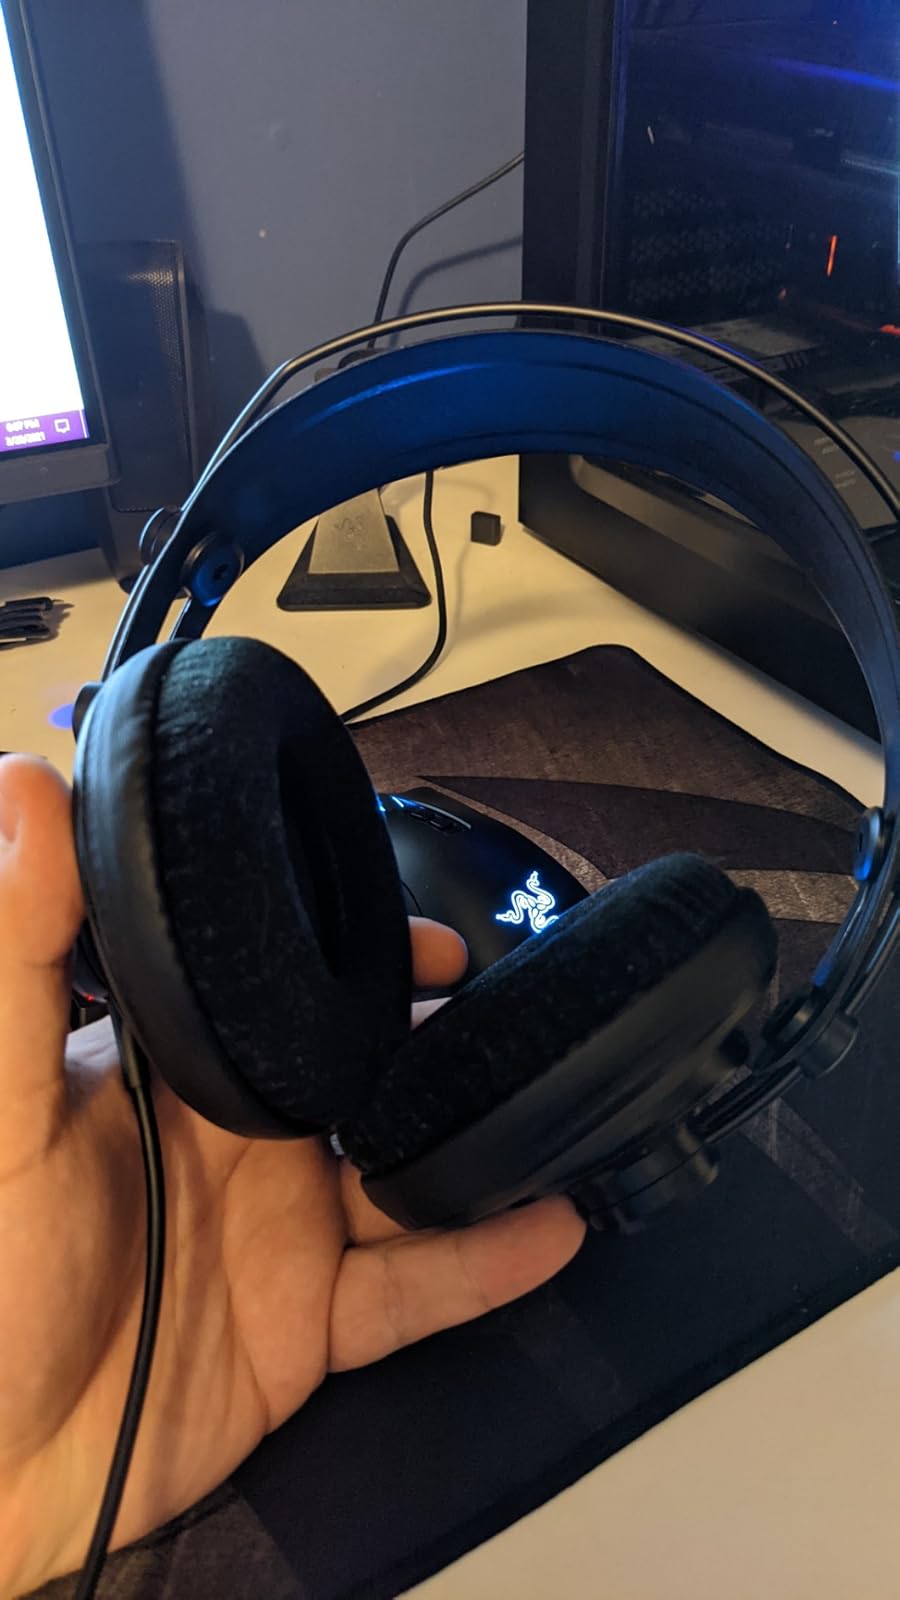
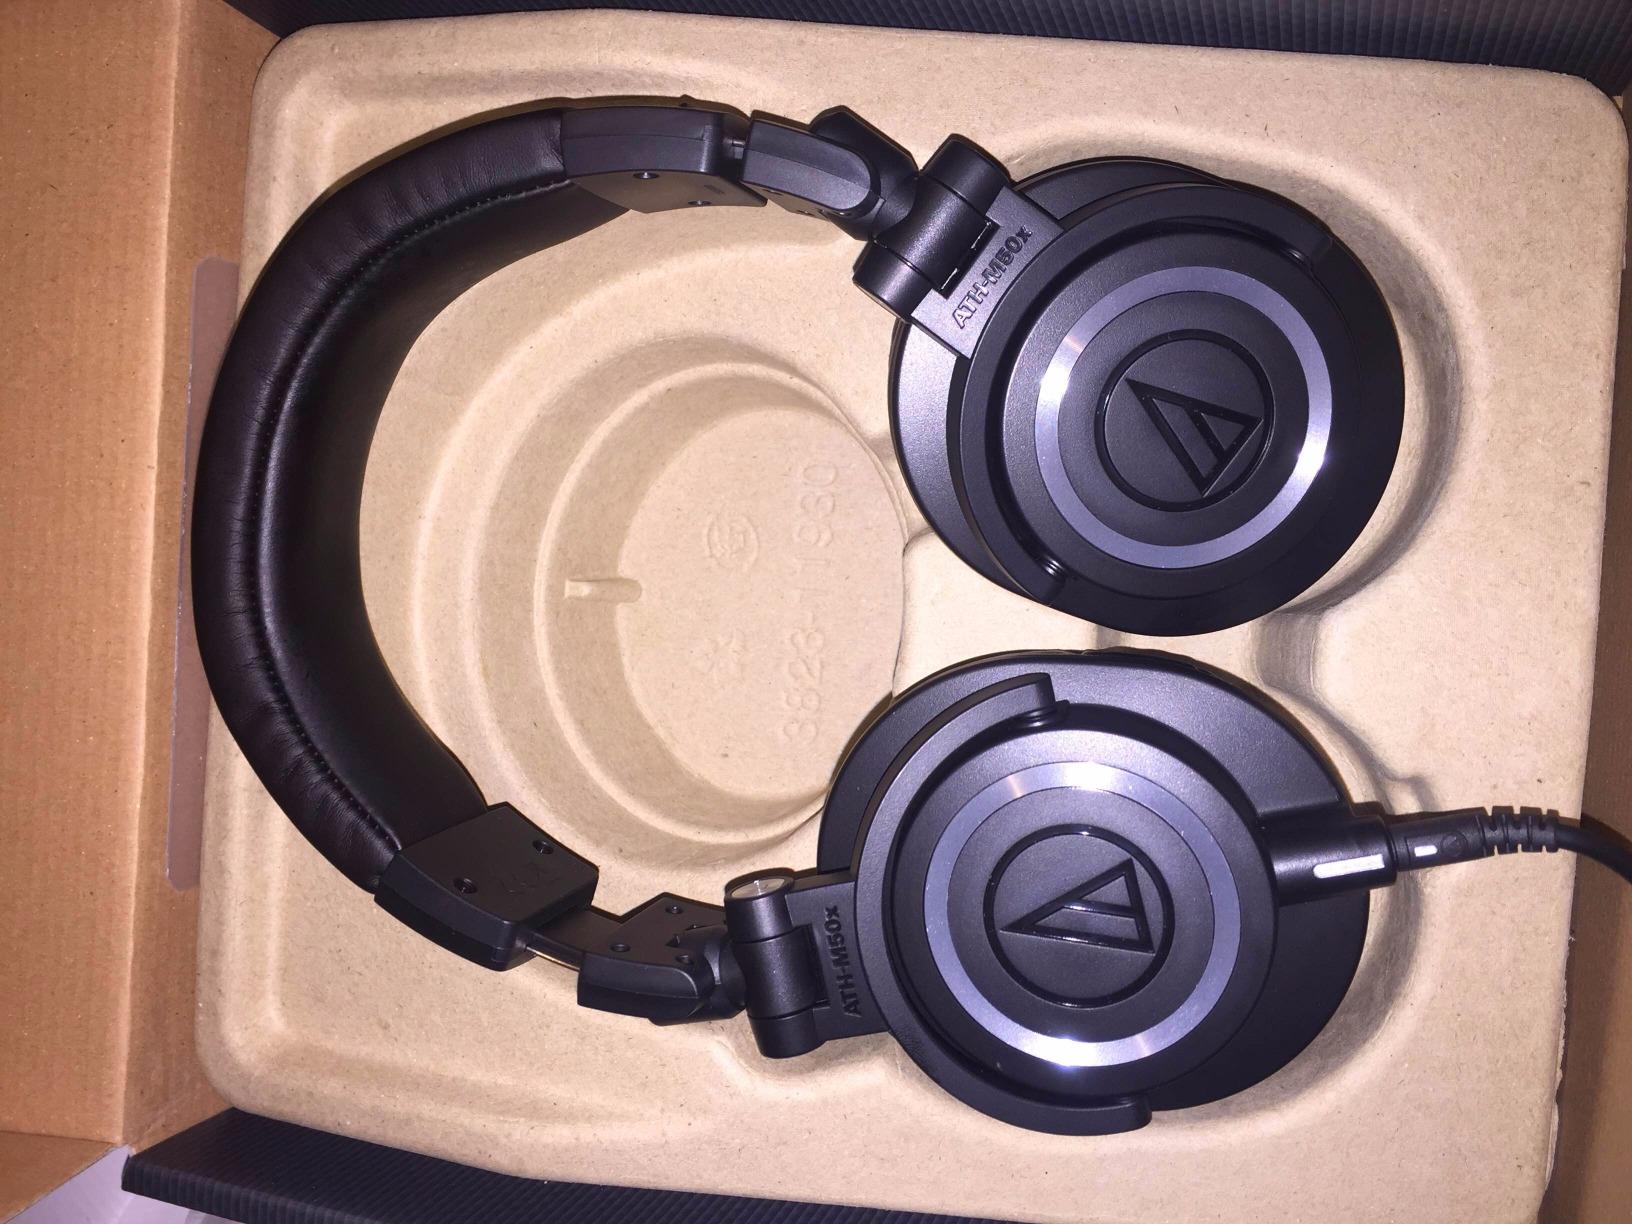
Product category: headphones
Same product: no